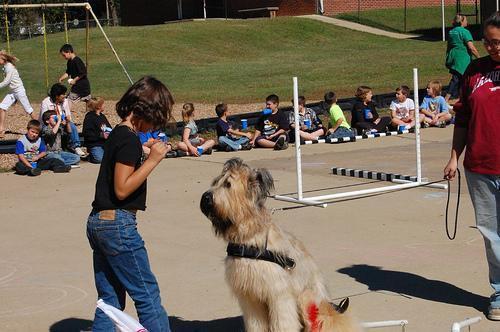
briard